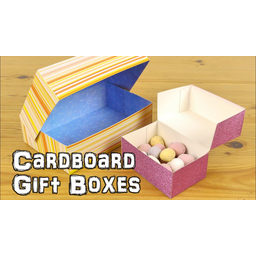
Label: cardboard